Fedje Vessel Traffic Service Centre

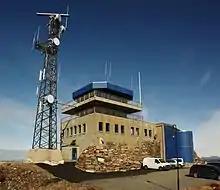
Fedje VTS

Fedje Vessel Traffic Service Centre, commonly abbreviated Fedje VTS, is a vessel traffic service and pilot station situated on the island of Fedje in Fedje, Norway. Its main responsibility is handling traffic headed to the offshore bases and refineries at Sture and Mongstad.